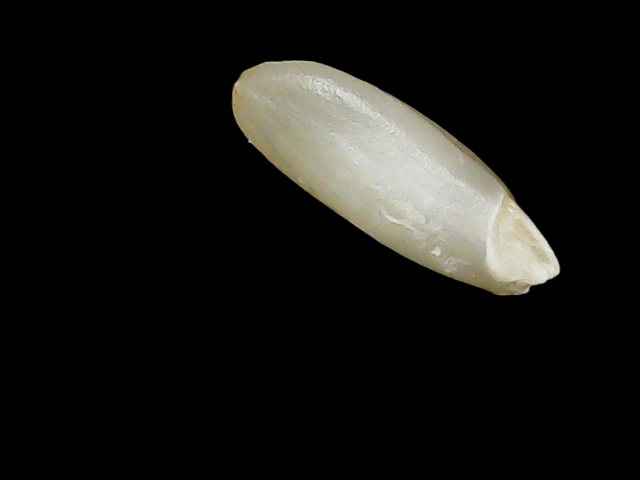
Rice variety: Binadhan8